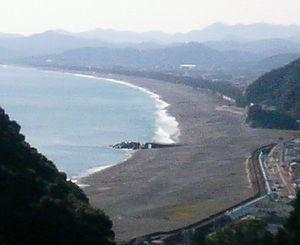
Vue de la plage de Shichirimihama (Japon) 日本語: 三重県熊野市松本峠から撮影した七里御浜です。
Kumano est une ville située dans la préfecture de Mie, sur l'île de Honshū, au Japon.
La plage de Shichirimi est une plage de la préfecture de Mie facé à la Mer de Kumano au Japon. Elle s'étend de la ville de Kumano au bourg de Kihō.